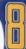
Number: 8